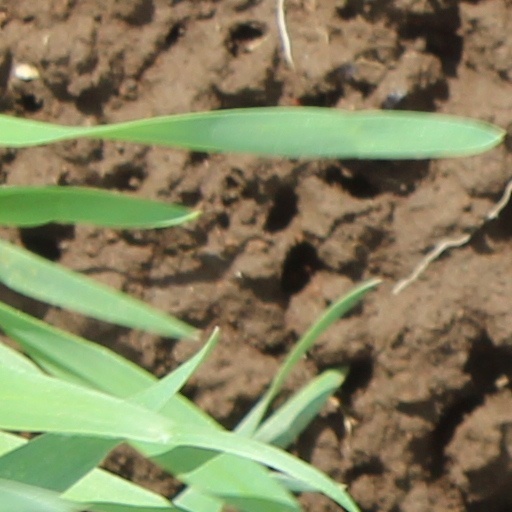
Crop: wheat